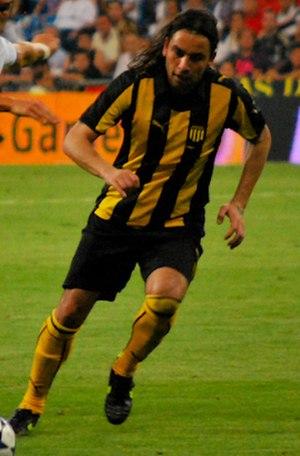
Marcelo Fabián Sosa Farías, né le 2 juin 1978 à Montevideo, est un joueur de football uruguayen. Évoluant au poste de milieu de terrain défensif, il porte le maillot de nombreux clubs, dans cinq pays différents. Il est sélectionné en équipe d'Uruguay entre 2003 et 2005.